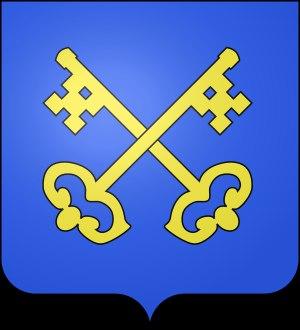
L'abbaye Saint-Pierre de Lobbes était une antique et prestigieuse abbaye bénédictine située en Belgique, à Lobbes, près de Thuin, dans la province de Hainaut. Elle fut fondée sur la Sambre, vers 654, par saint Landelin, un brigand converti devenu ermite, lequel attirait des sympathisants. L'oratoire construit à cet endroit fédérait les disciples. Le premier abbé de Lobbes est Ursmer, qui y développa les bâtiments monastiques. Avec le second abbé de Lobbes commence l’activité intellectuelle du monastère. La bibliothèque va s’enrichir au fil des siècles.